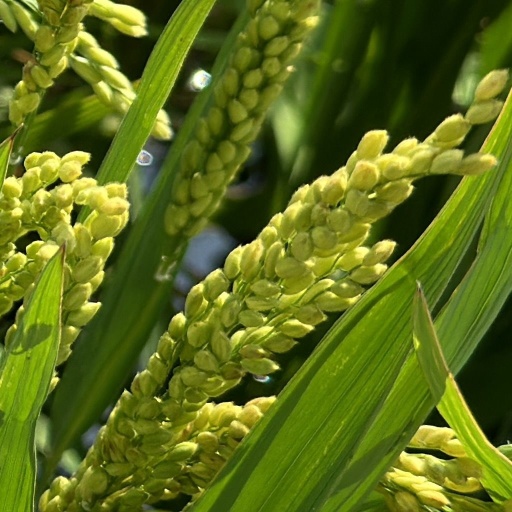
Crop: rice